Shawn Vanzant

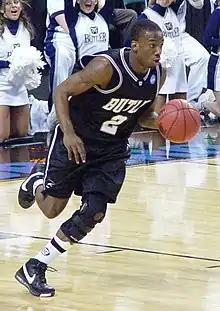
Vanzant with Butler in 2009

Shawn Vincent Vanzant (born October 19, 1988) is an American college basketball coach and former professional basketball player who last played for the Moncton Miracles of the National Basketball League of Canada (NBL). He played college basketball for Butler University before playing professionally in Finland, Canada, Ireland, and the NBA Development League.